Anna von Mildenburg

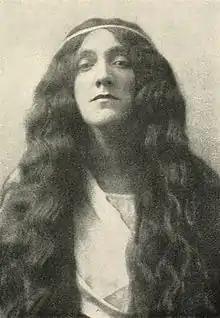
Anna von Mildenburg

Anna Bellschan von Mildenburg (29 November 1872 – 27 January 1947) was an eminent Wagnerian dramatic soprano of Austrian nationality. Known as Anna Bahr-Mildenburg after her 1909 marriage, she had been a protégé of the composer/conductor Gustav Mahler during his musical directorship at the Hamburg State Opera. In 1898, Mahler took her to the Vienna State Opera, where she established herself as one of the great stars during his celebrated tenure there as music director.